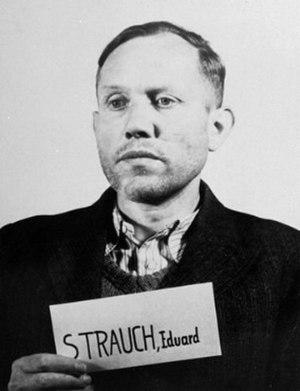
Einsatzgruppenretssagen / Åtalade
Einsatzgruppenretssagen, officielt kaldet The United States of America vs. Otto Ohlendorf, et. al., var en krigsforbryderretssag, der fandt sted i Nürnberg mellem den 29. september 1947 og den 10. april 1948.